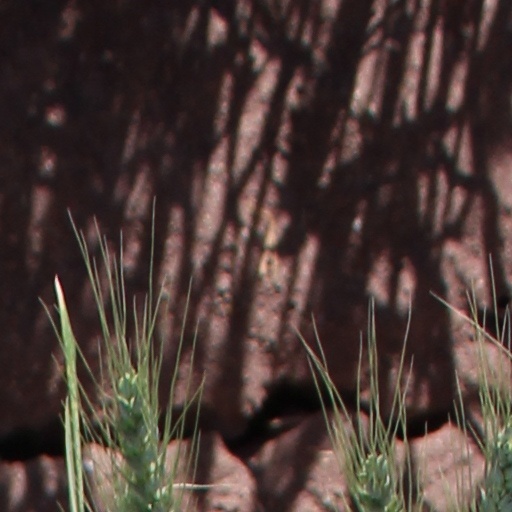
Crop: wheat